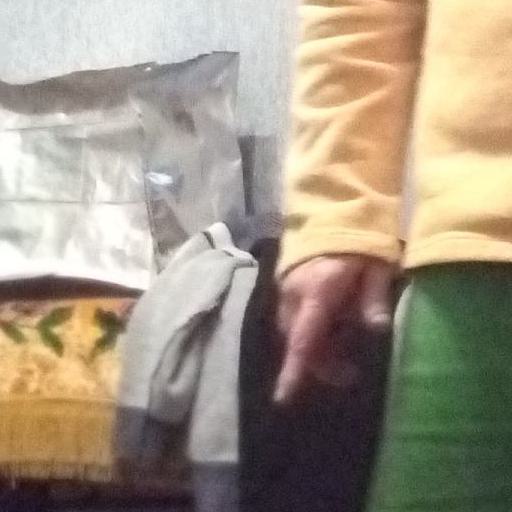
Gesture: no_gesture